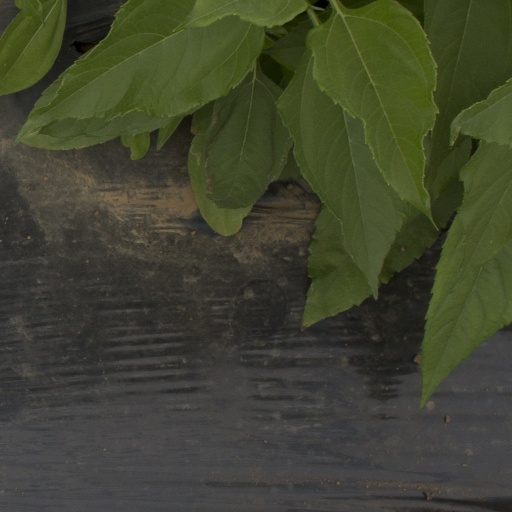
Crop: Jerusalem artichoke